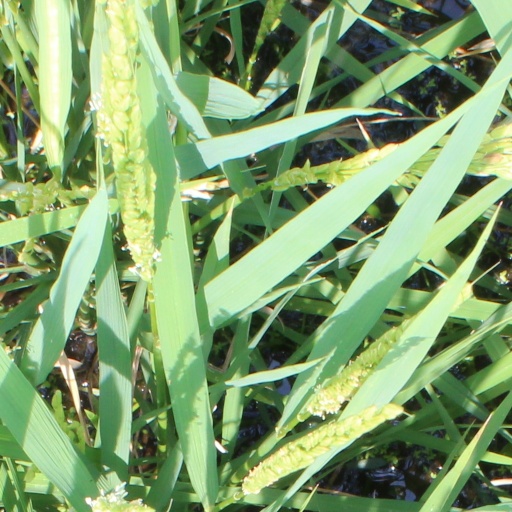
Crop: rice